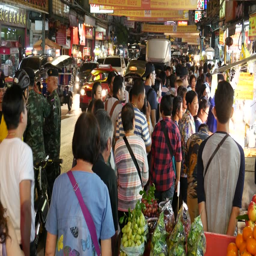
view of town during festival .